Graphene lens

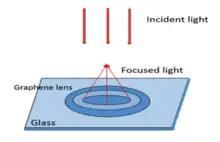

Fresnel zone plates are devices that focus light on a fixed point in space. These devices concentrate light reflected off a lens onto a singular point (Figure 4). Composed of a series of discs centered about an origin, Fresnel zone plates are manufactured using laser pulses, which embed voids into a reflective lens.